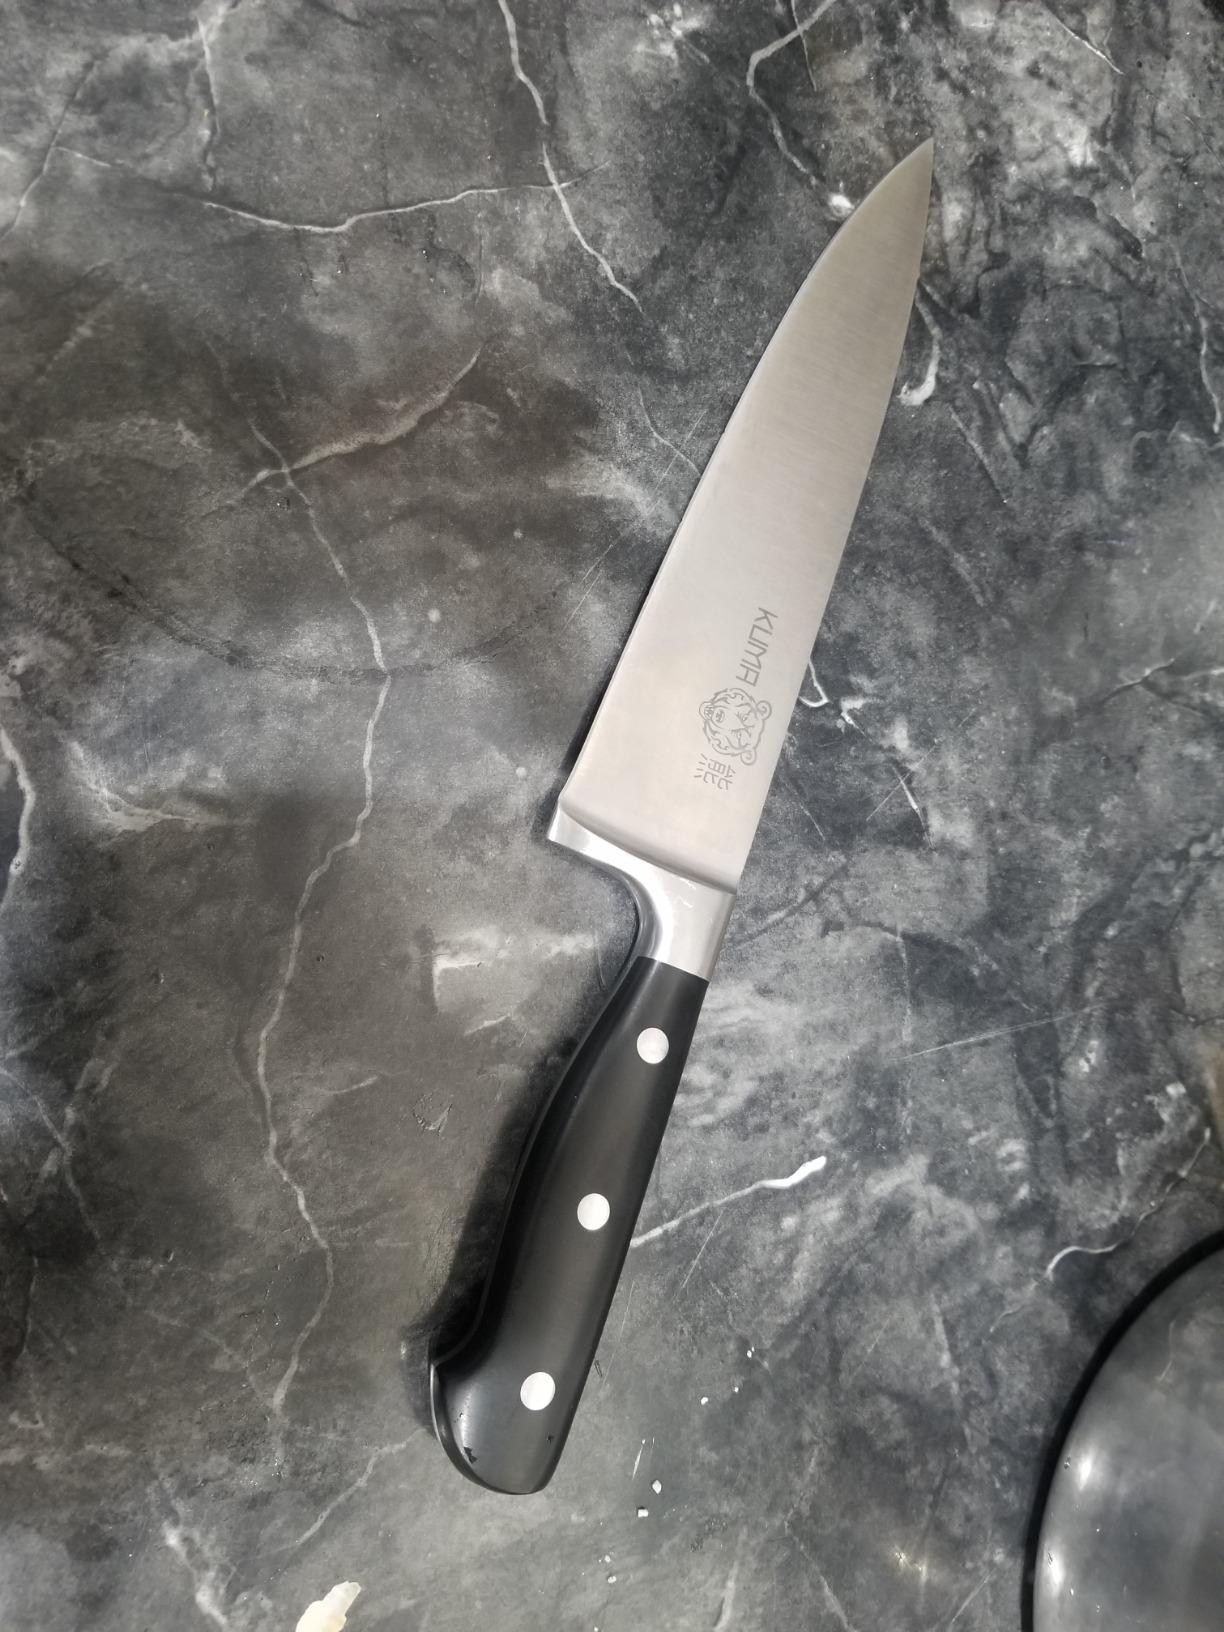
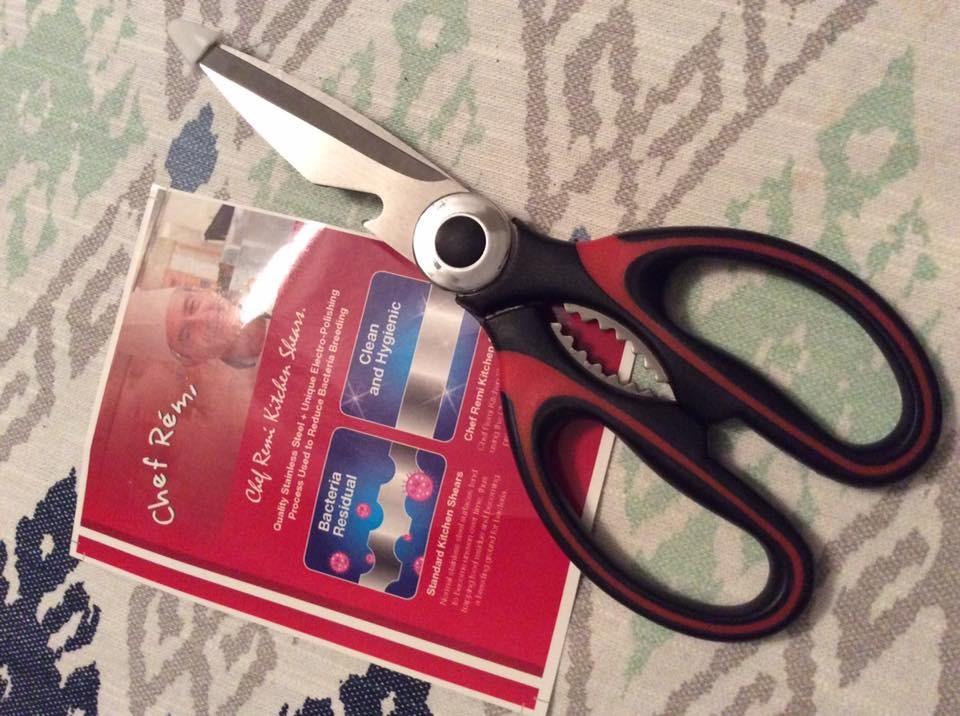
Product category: items_knife
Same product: no